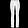
Label: Trouser